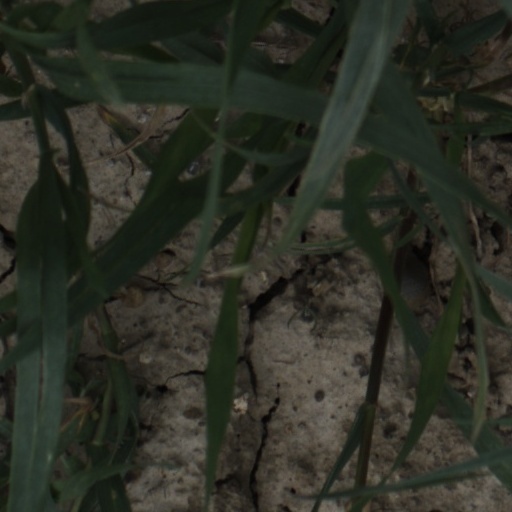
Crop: wheat